Travel class

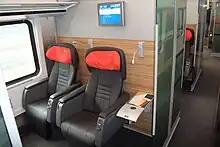
The highest class of seating available on the ÖBB Railjet

In Austria (and the adjacent countries also served by it) the Railjet has gone back to a three class structure with the highest class of service confusingly titled "Business Class".